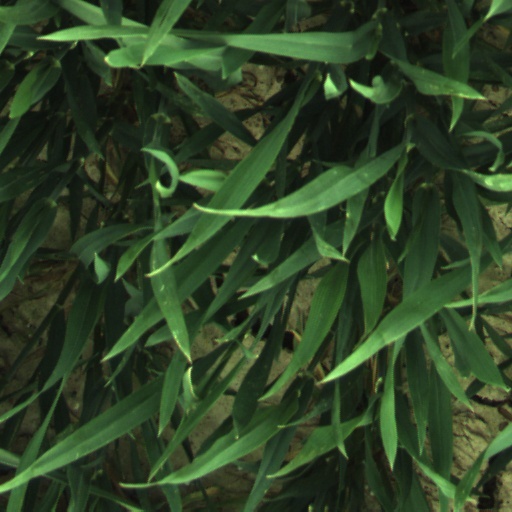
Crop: wheat